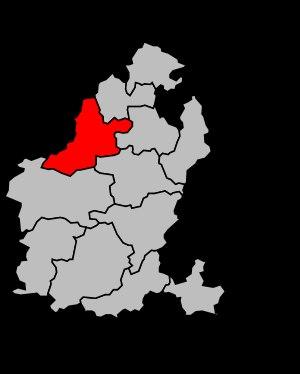
Le canton de Belle-Isle-en-Terre est une ancienne division administrative française, située dans le département des Côtes-d'Armor et la région Bretagne.